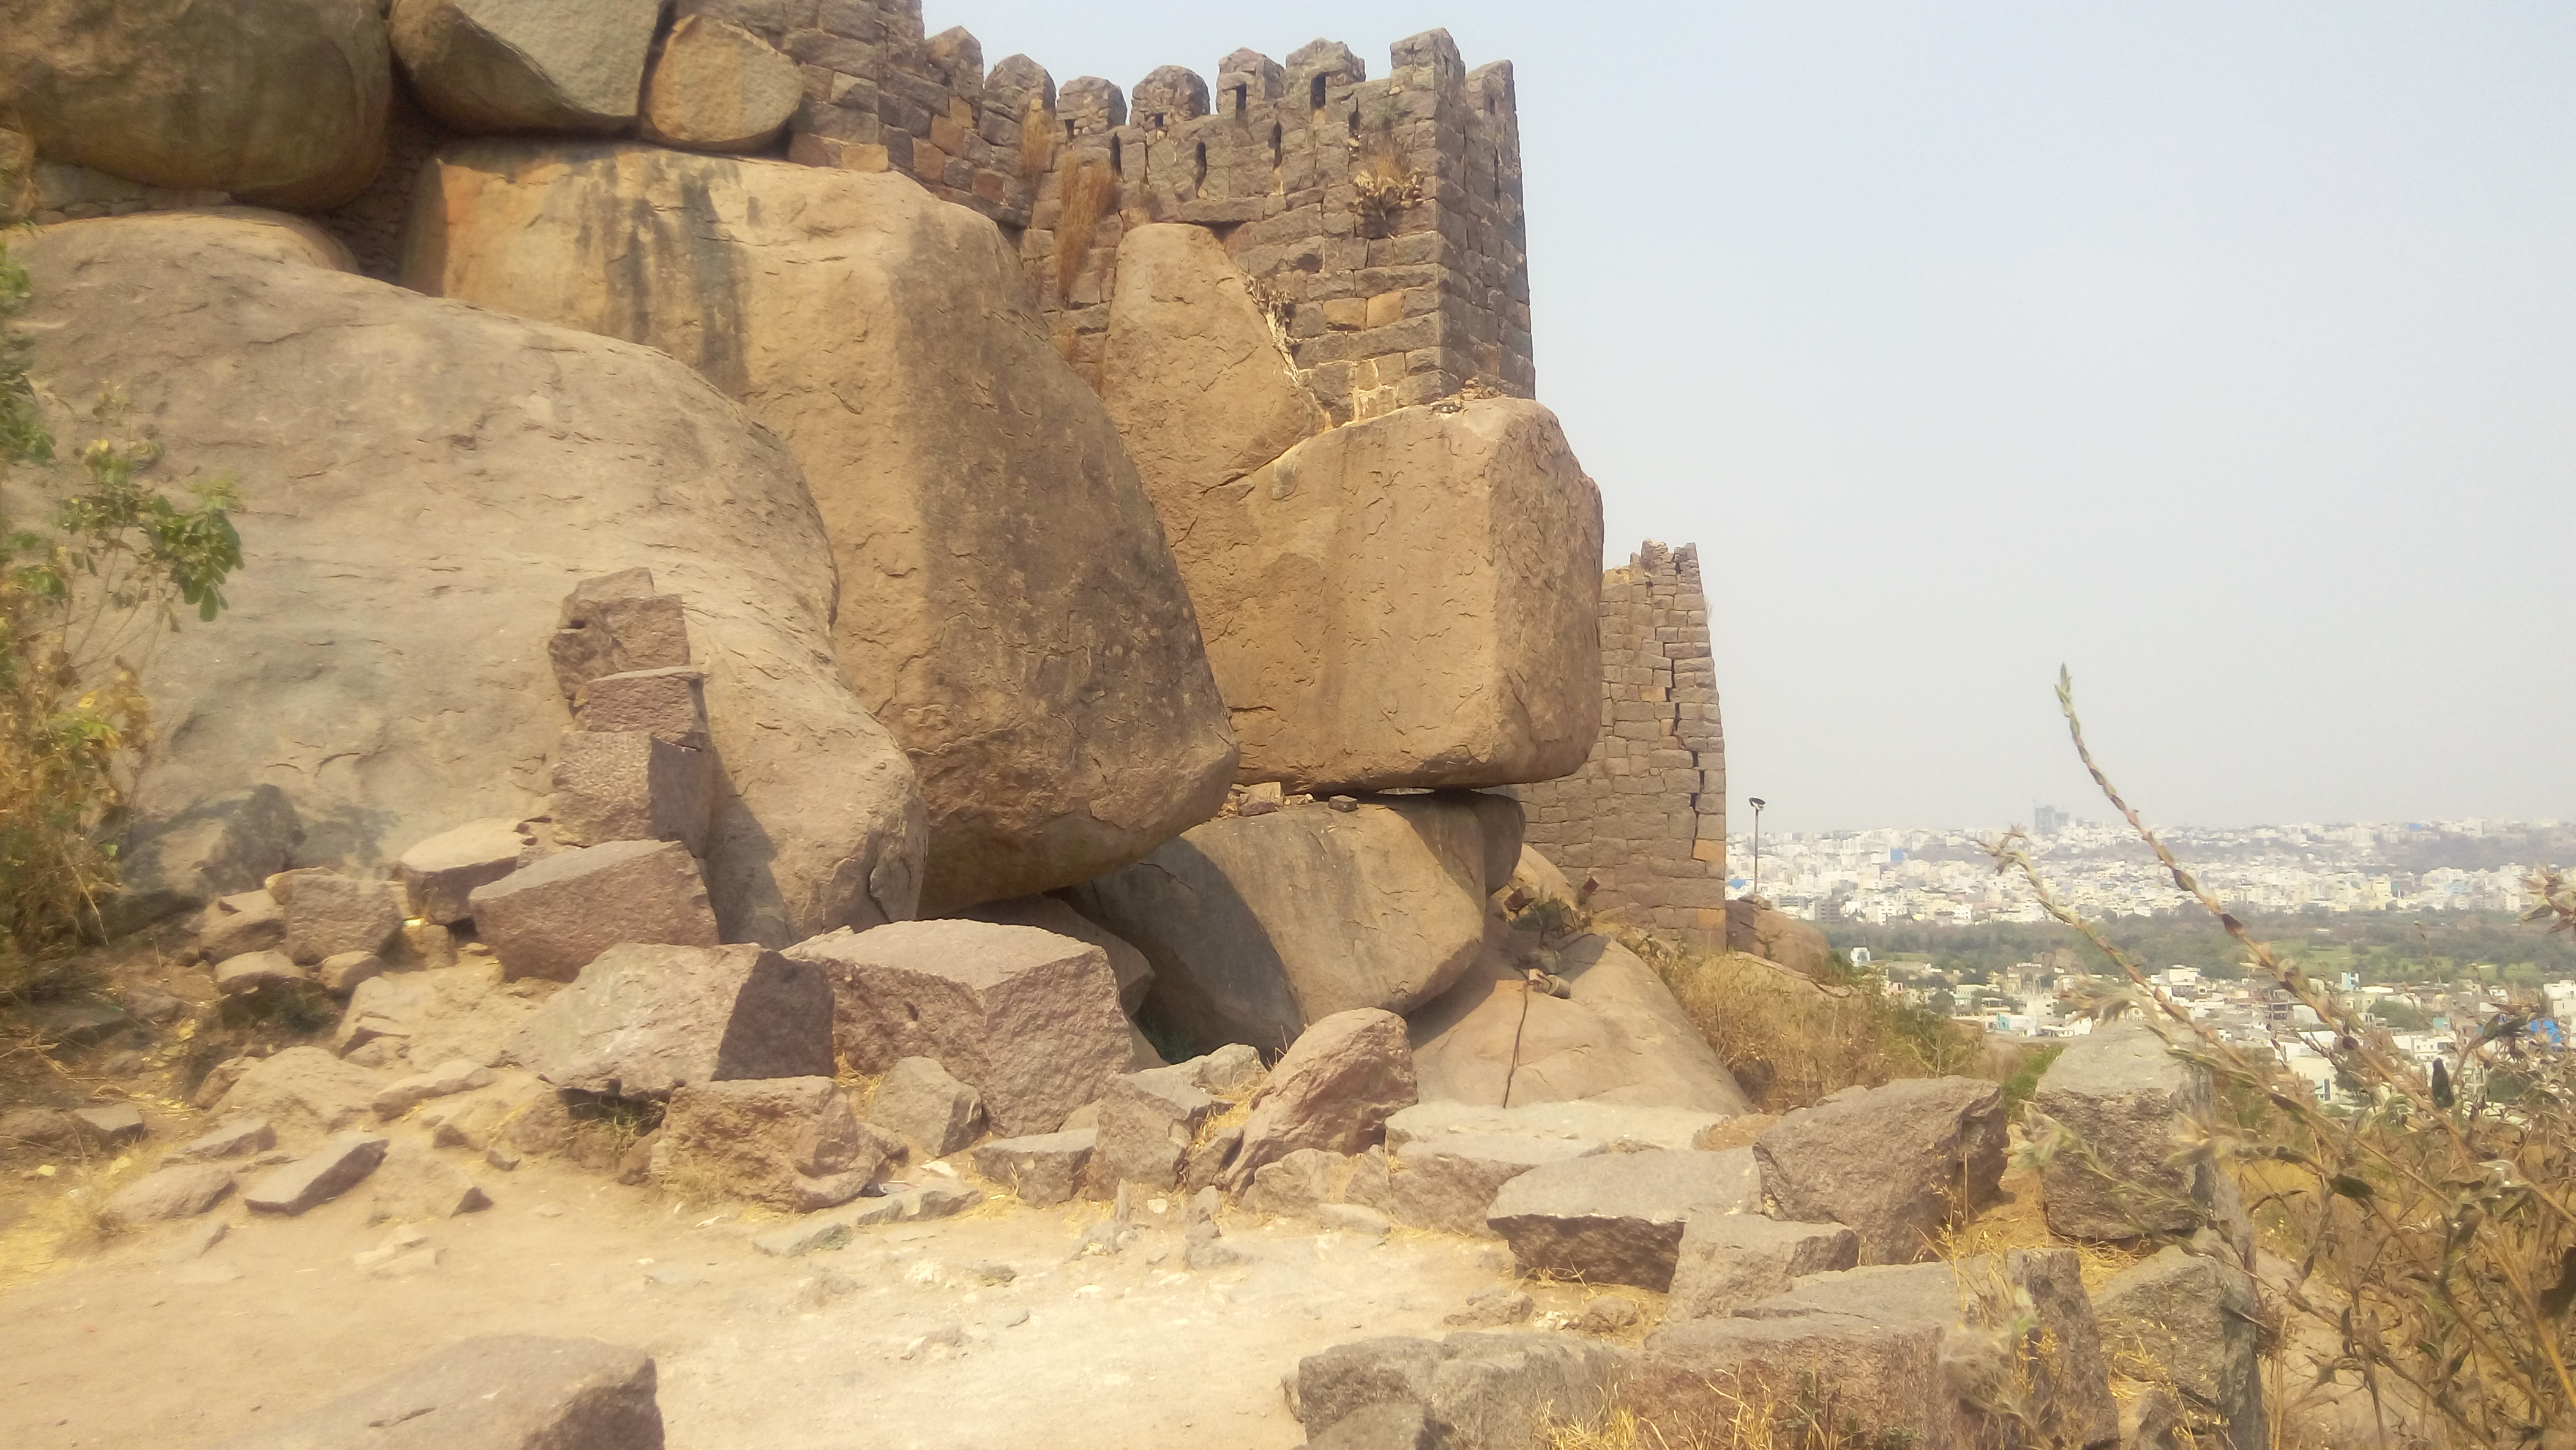
golconda, hyderabad, hills, mountains, rock, historic site, archaeological site, ancient history, geology, outcrop, wadi, bedrock, formation, sand